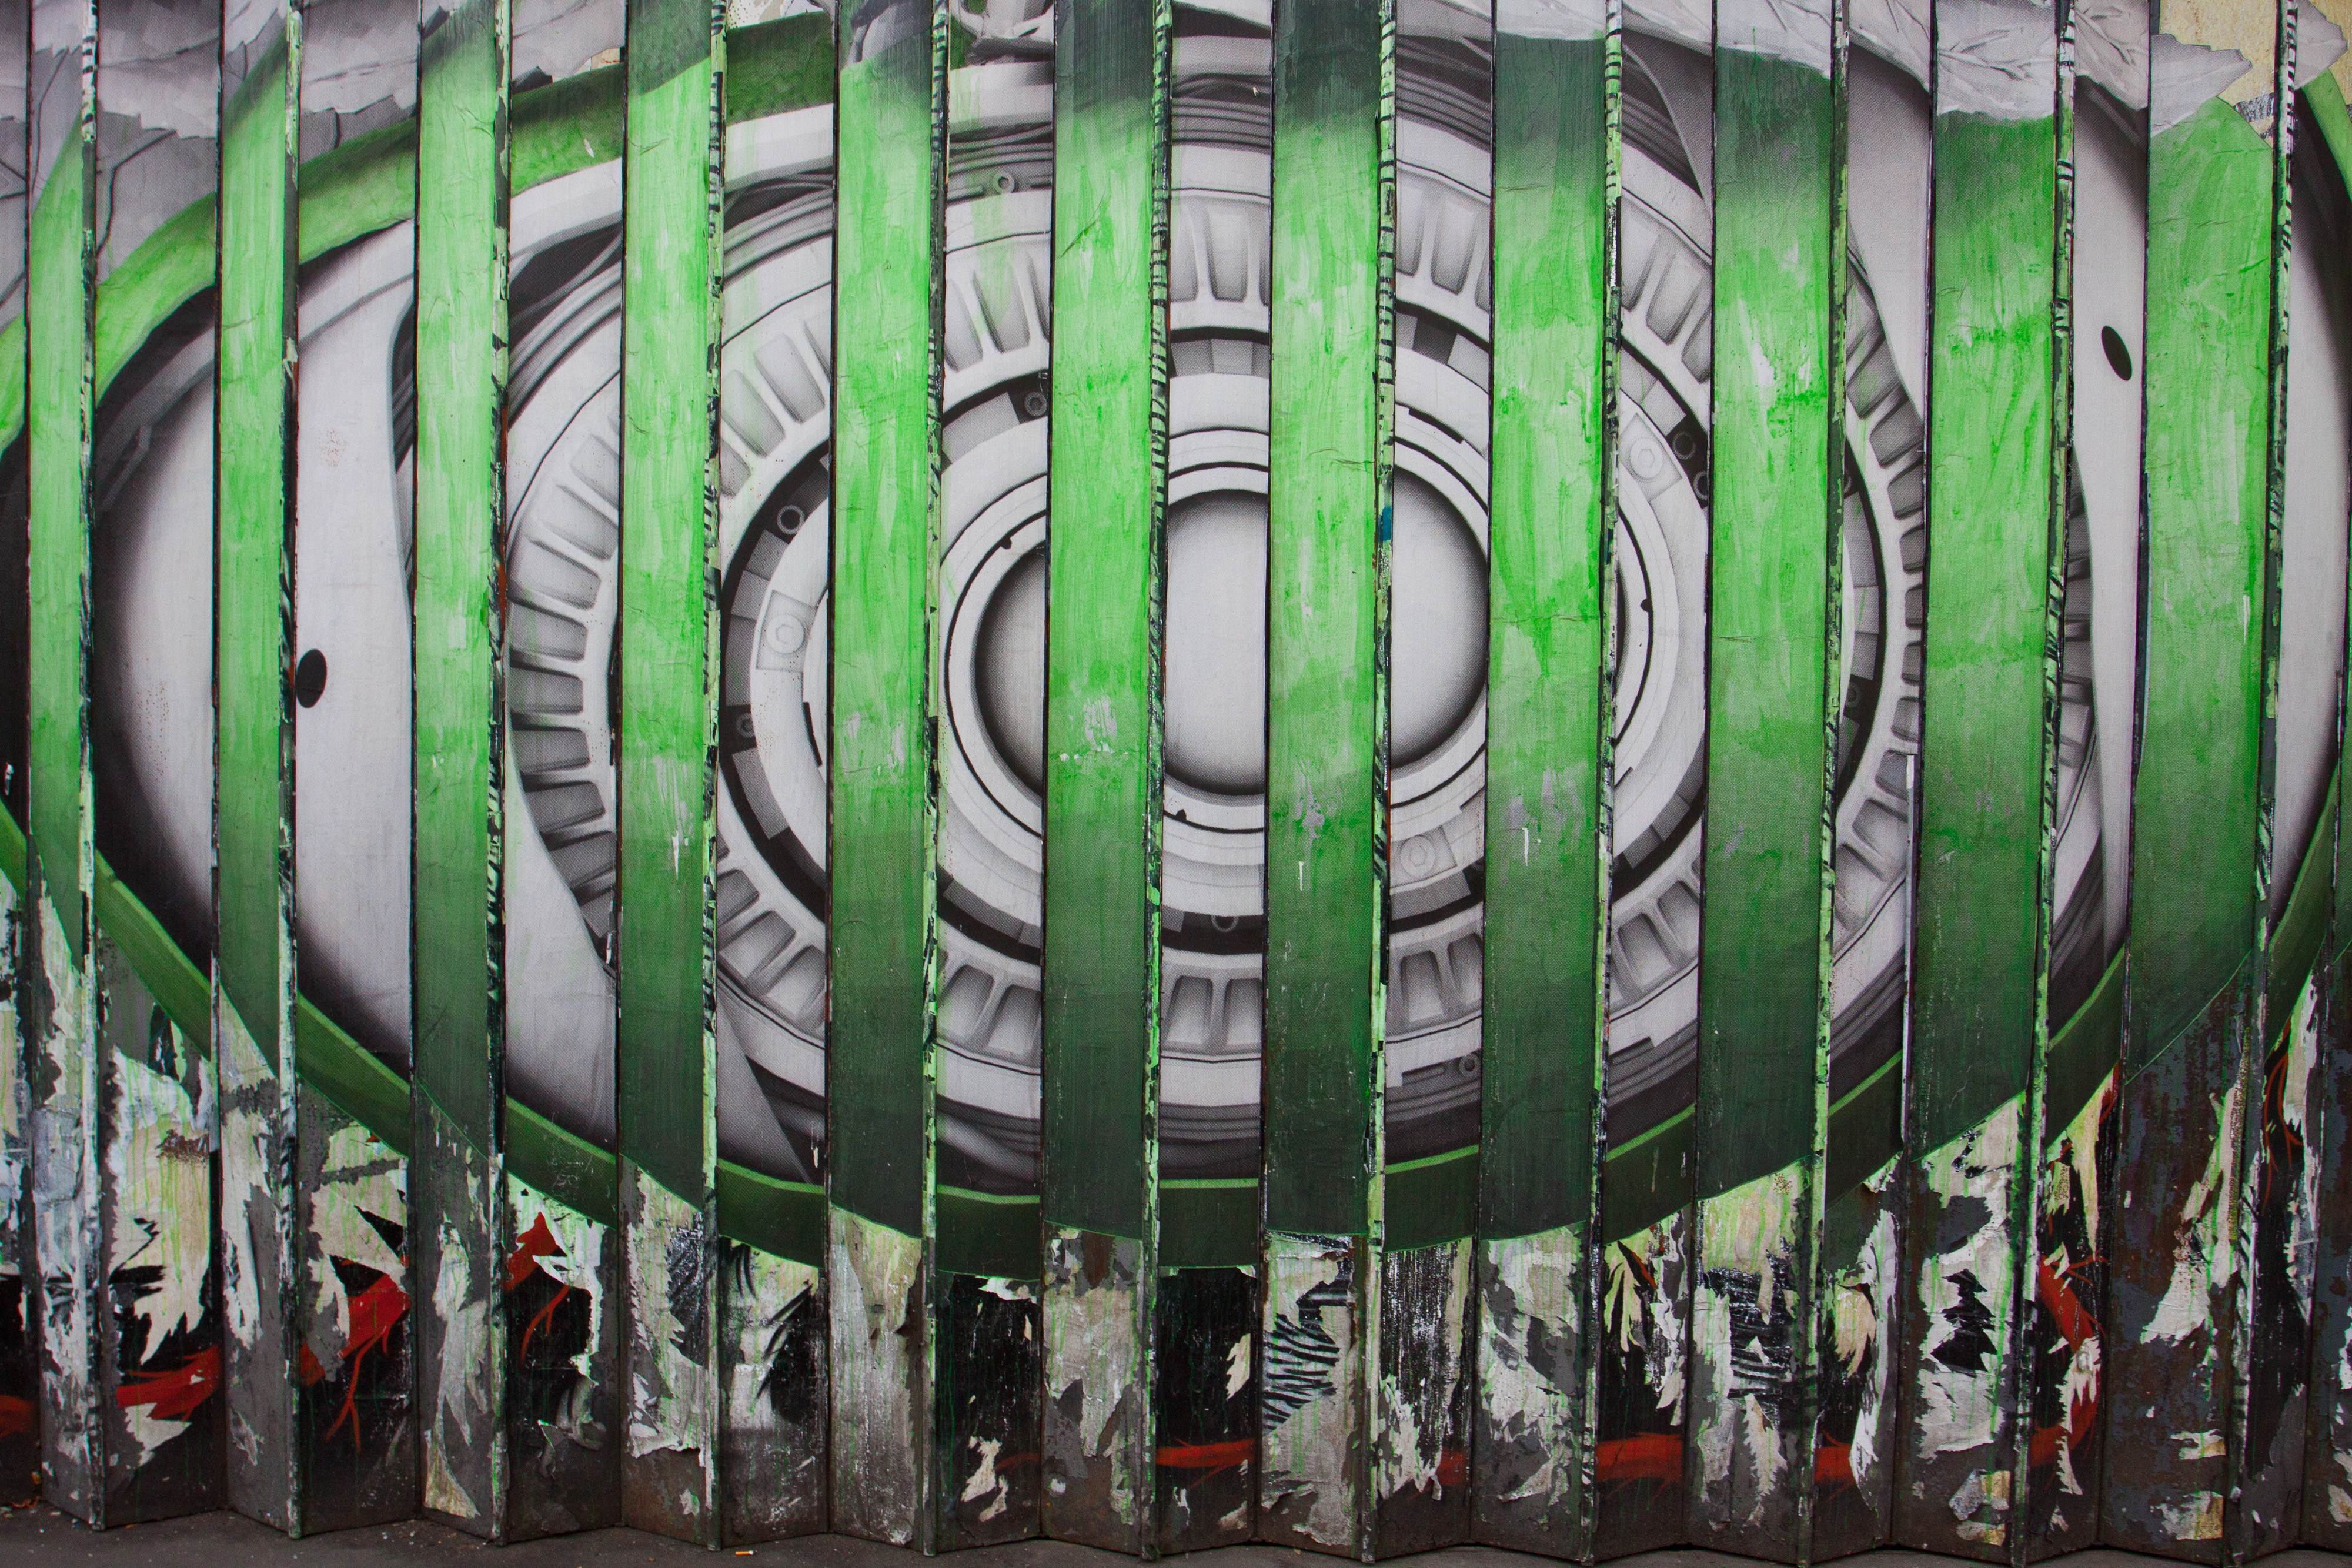
tire, automotive tire, architecture, automotive wheel system, tree, symmetry, auto part, plant, wheel, stadium